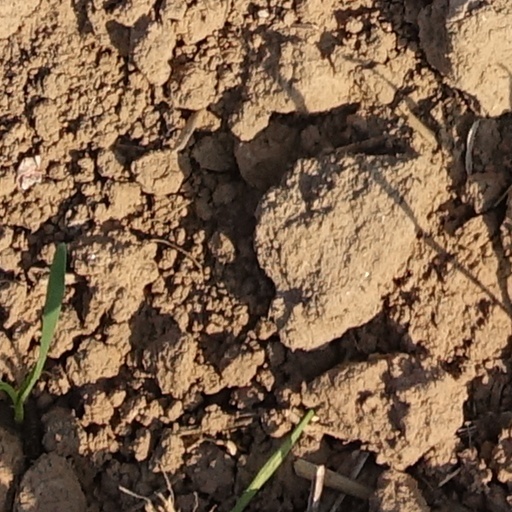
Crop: wheat